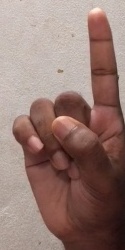
ASL sign: 1